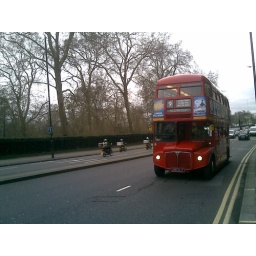
A big red bus on Piccadilly in London